Christie Dawes

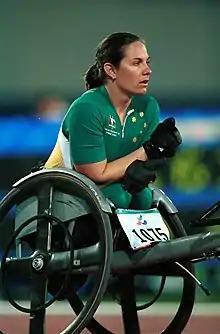
Dawes pre race at the 2000 Summer Paralympics

Christie Dawes (née Skelton, born 3 May 1980) is an Australian Paralympic wheelchair racing athlete. She has won three medals in athletics at seven Paralympics from 1996 to 2021.